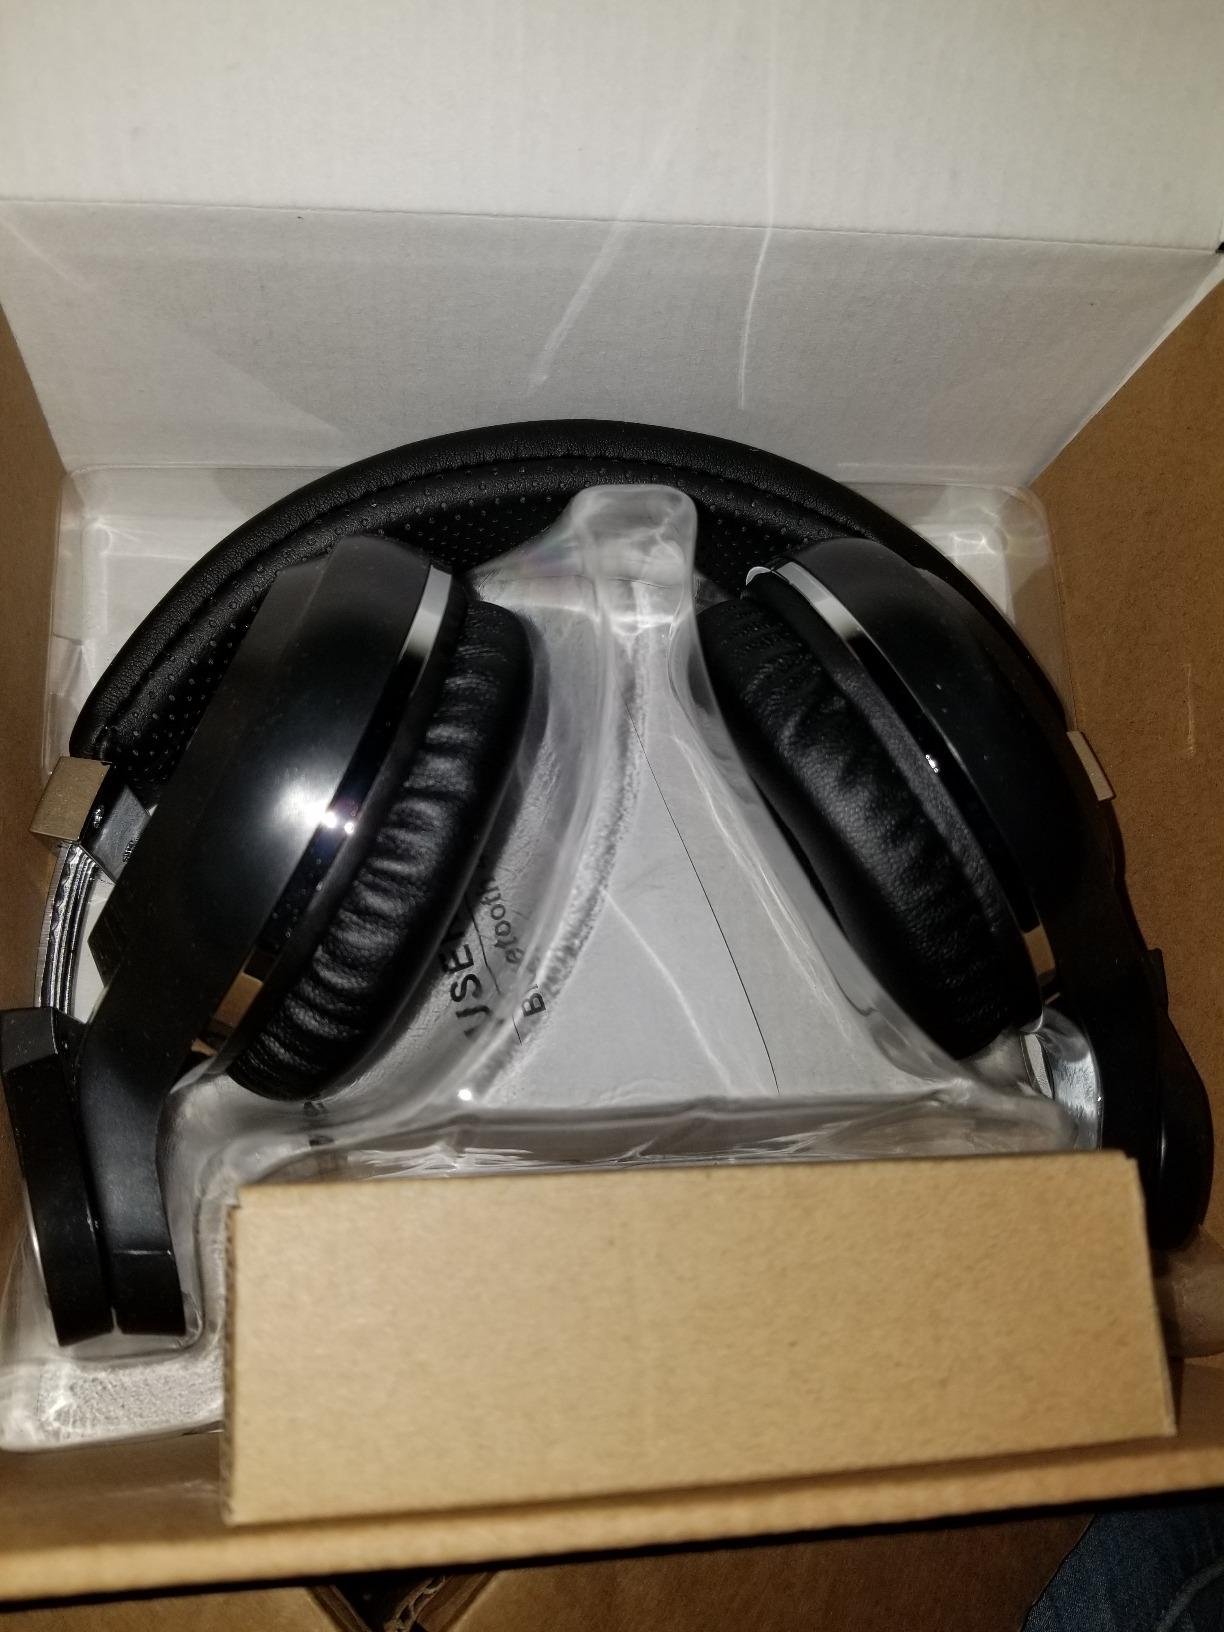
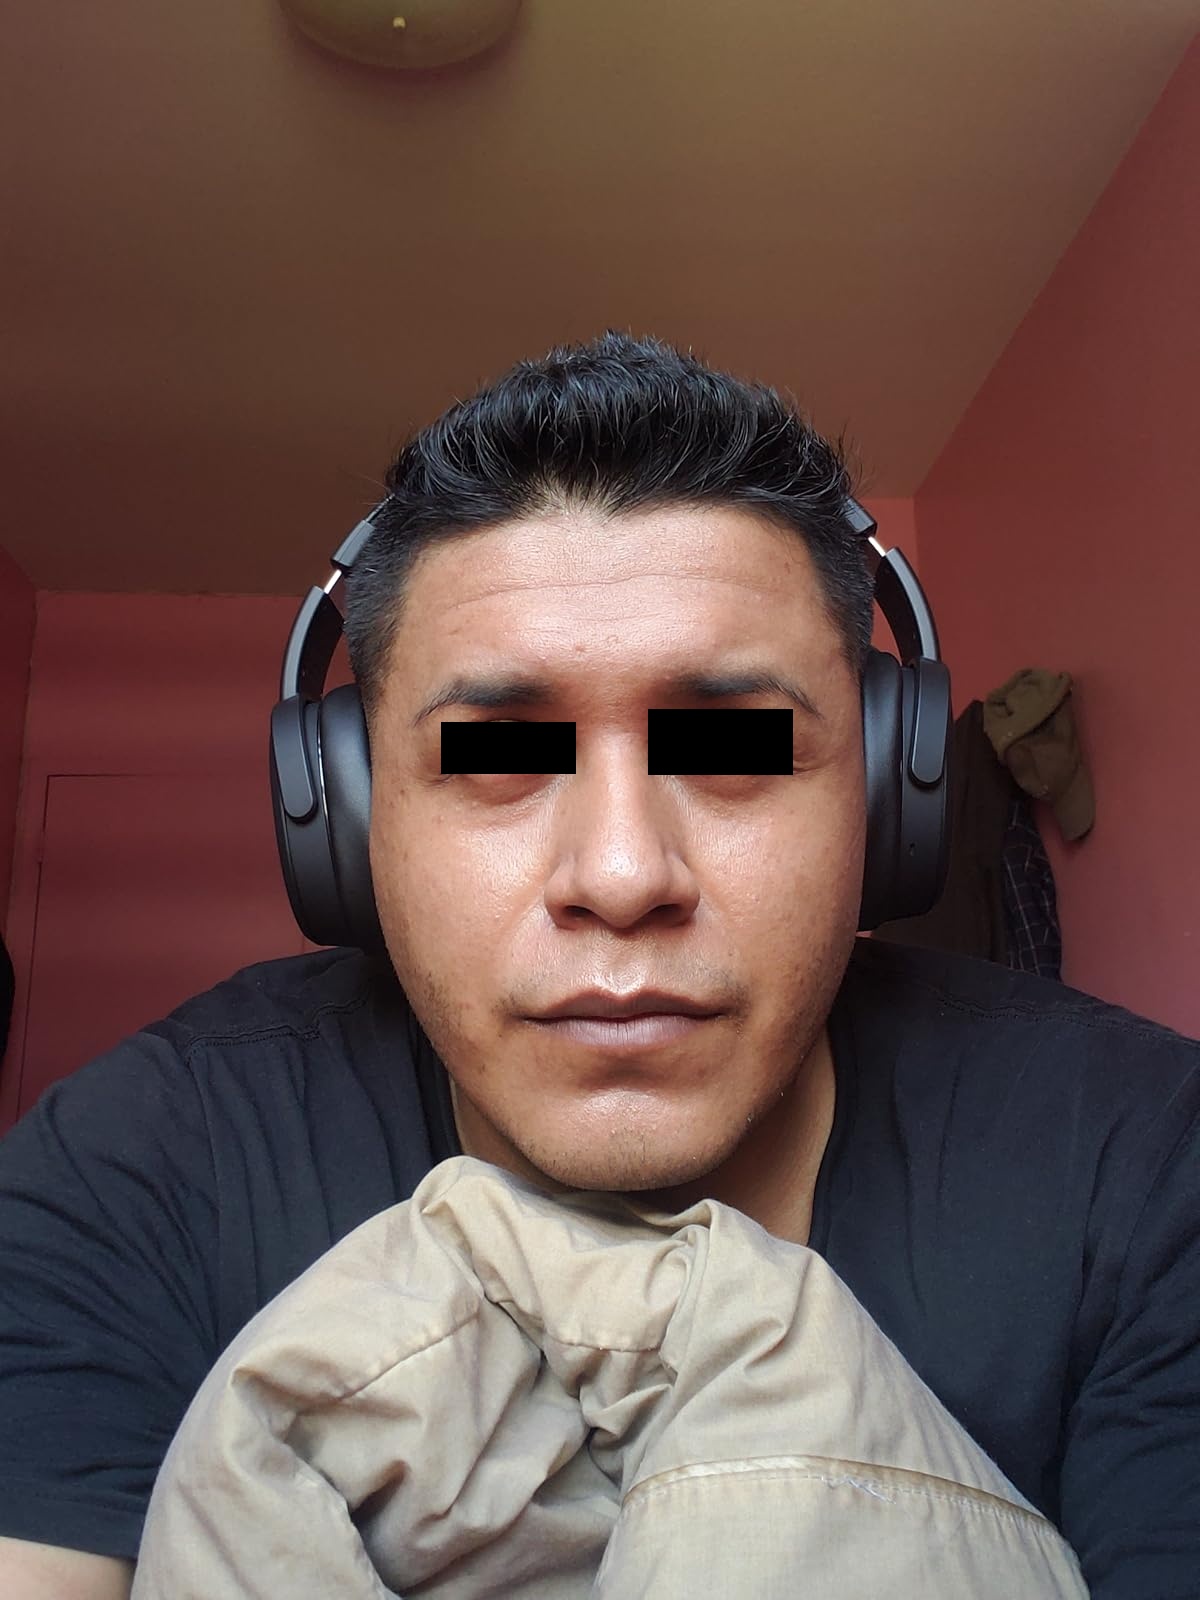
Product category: headphones
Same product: no